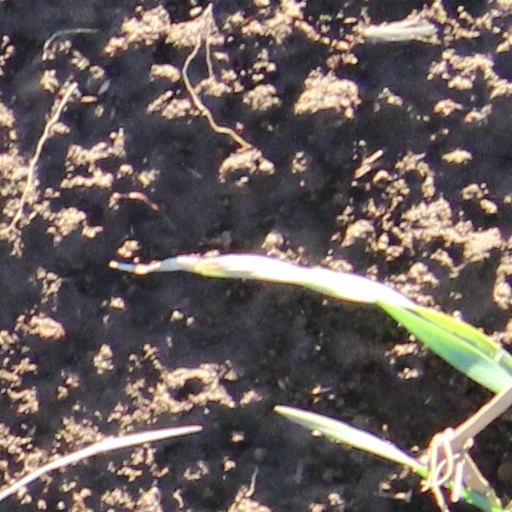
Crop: wheat